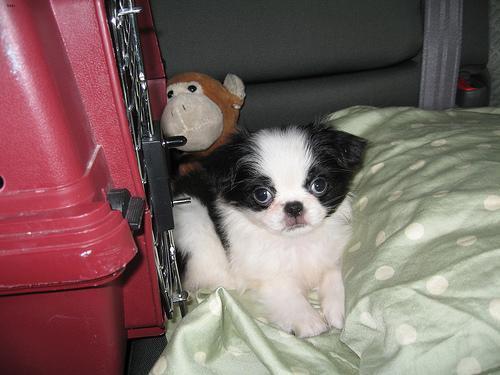
japanese chin